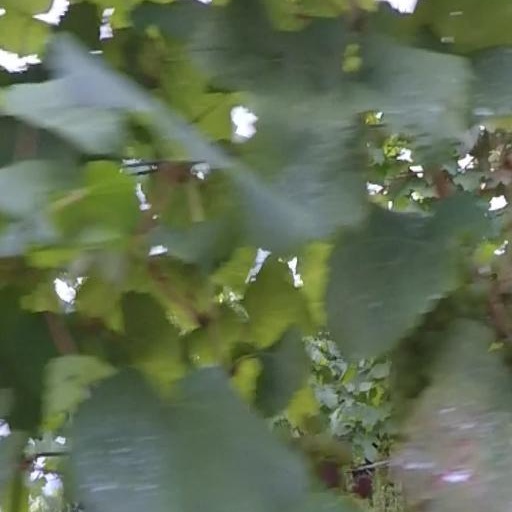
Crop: grape